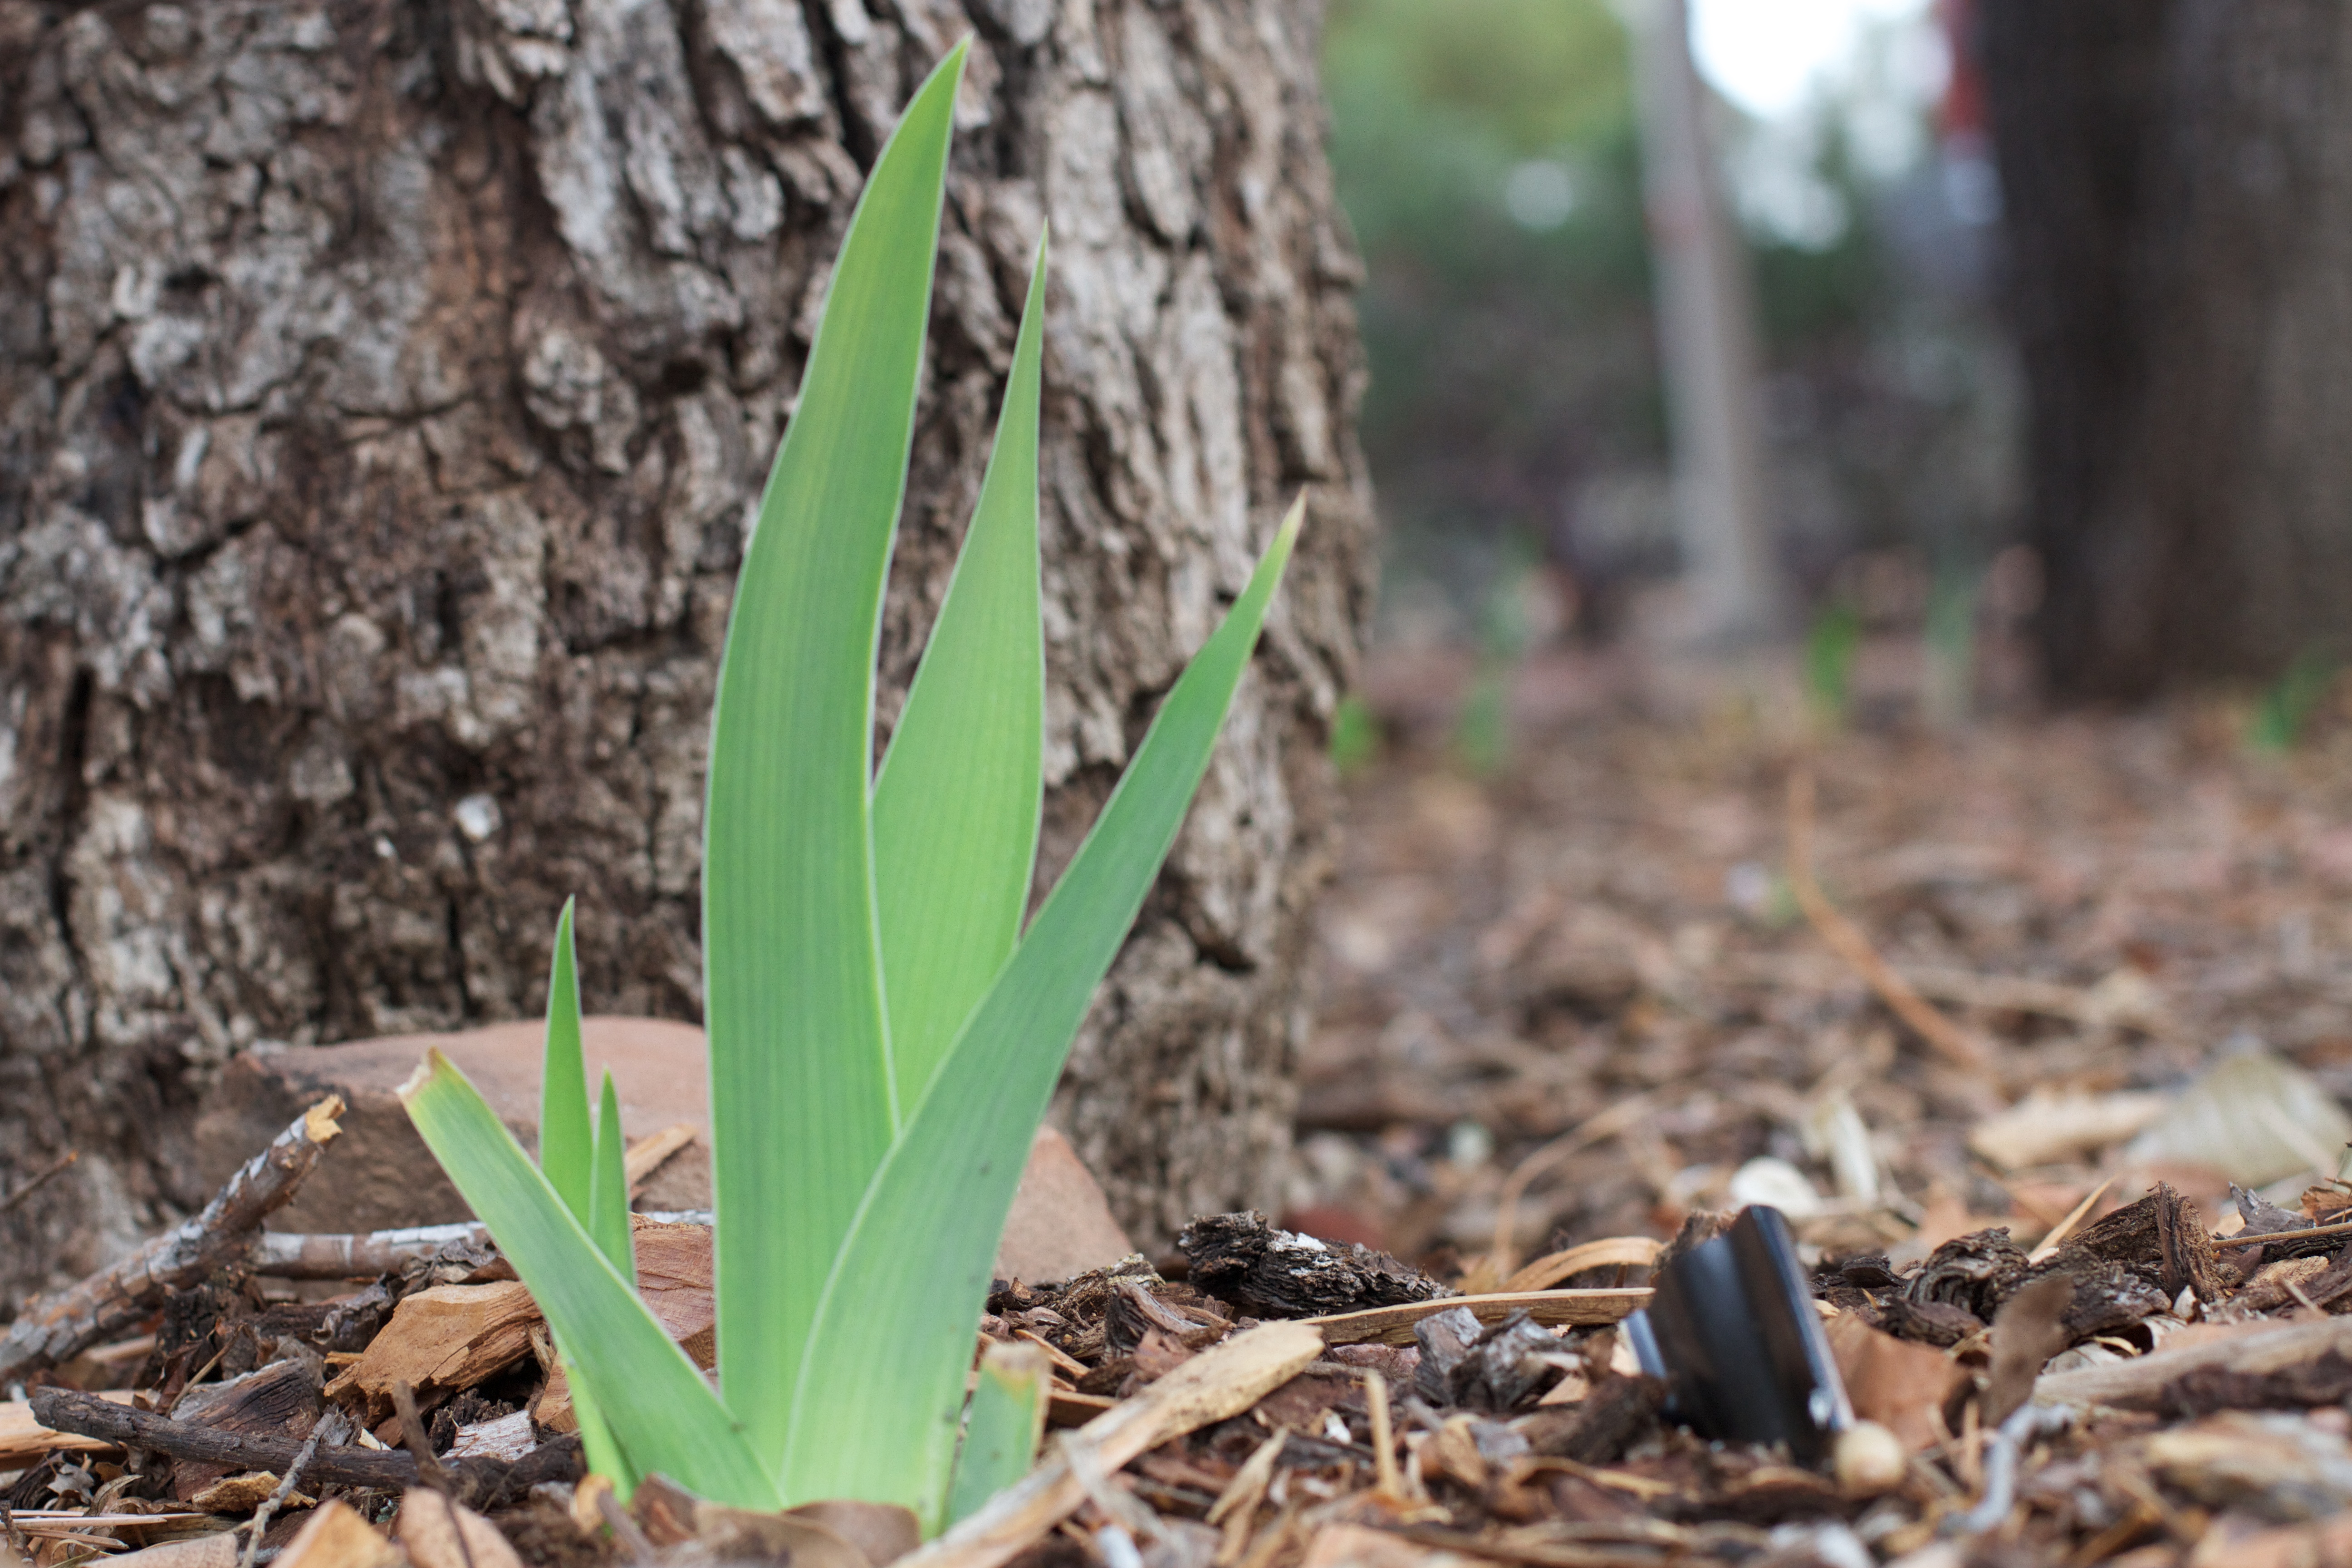
tree, plant, leaf, flower, spring, produce, soil, botany, flora, iris, flowering plant, grass family, plant stem, land plant